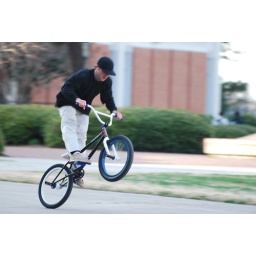
Guy doing jumps on his bike around the tower